Hanriot 1909 monoplane

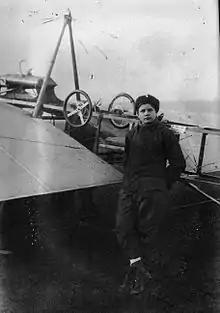
Marcel Hanriot in front of the 1909 monoplane

The two aircraft displayed at the 1909 Paris exhibition were the only examples manufactured. "Flight" refers to them as the Hanriot I (Hanriot engine) and Hanriot II (Buchet engine). By the time that they were first flown Hanriot and Ruchonnet had already started work on a series of closely related monoplane designs, which were exhibited at the "Salon d'Automobiles, d'Aeronautique, du Cycles et des Sports", which opened in Brussels on 16 January 1910.